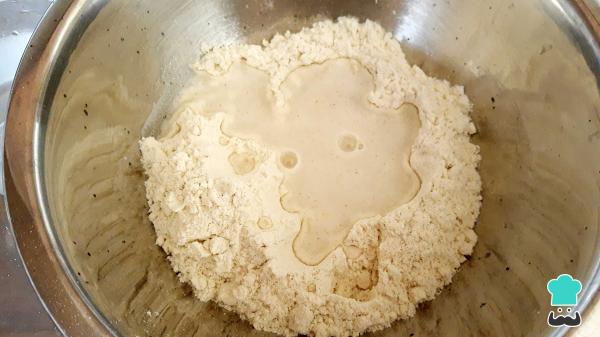
Comienza la receta de huaraches de pollo preparando la masa, de manera que mezcla la harina de maíz con una pizca de sal y 1 taza de agua tibia hasta formar una masa. La masa debe quedar suave y ligeramente húmeda.